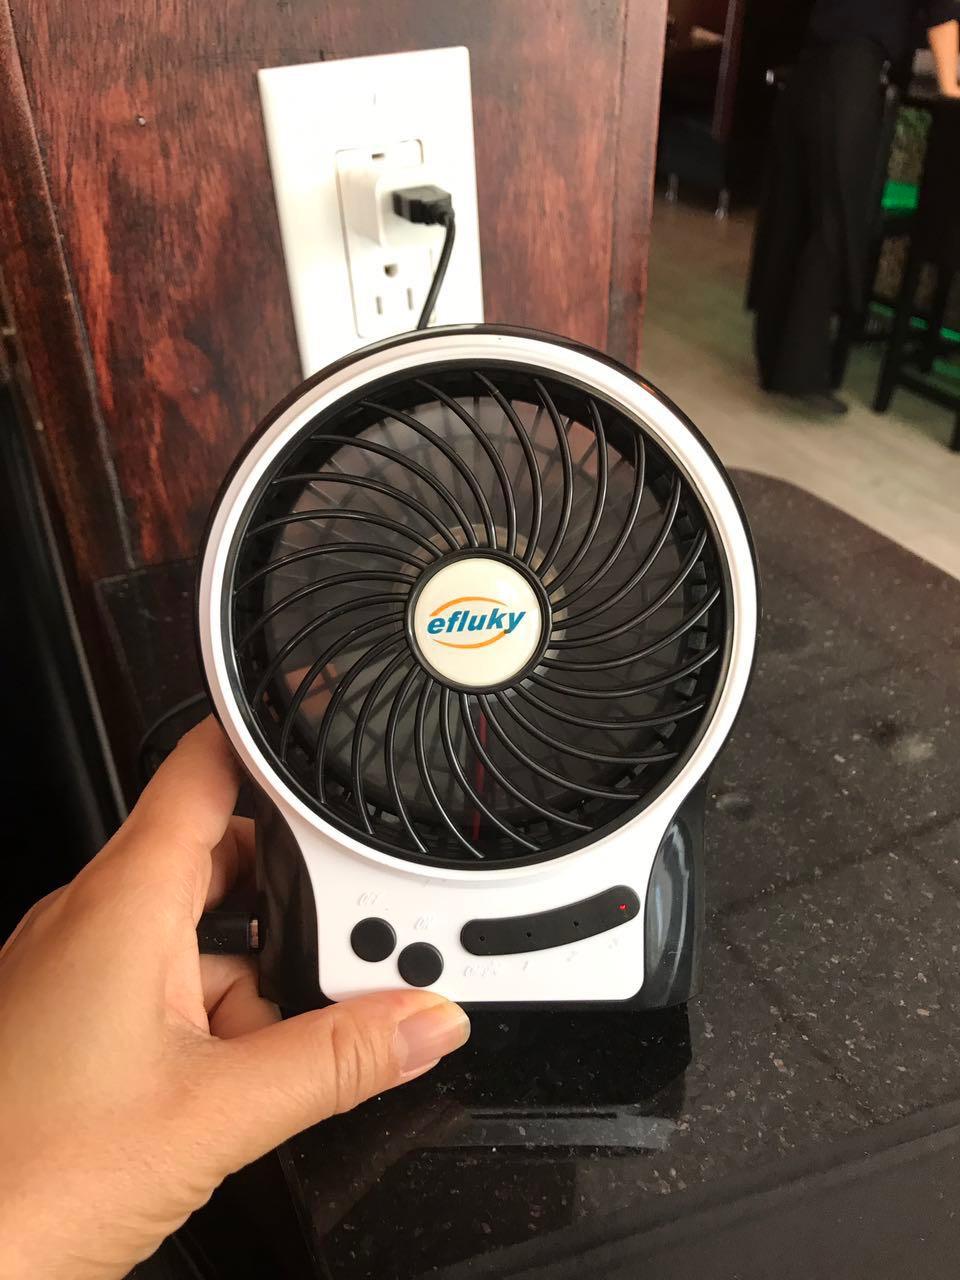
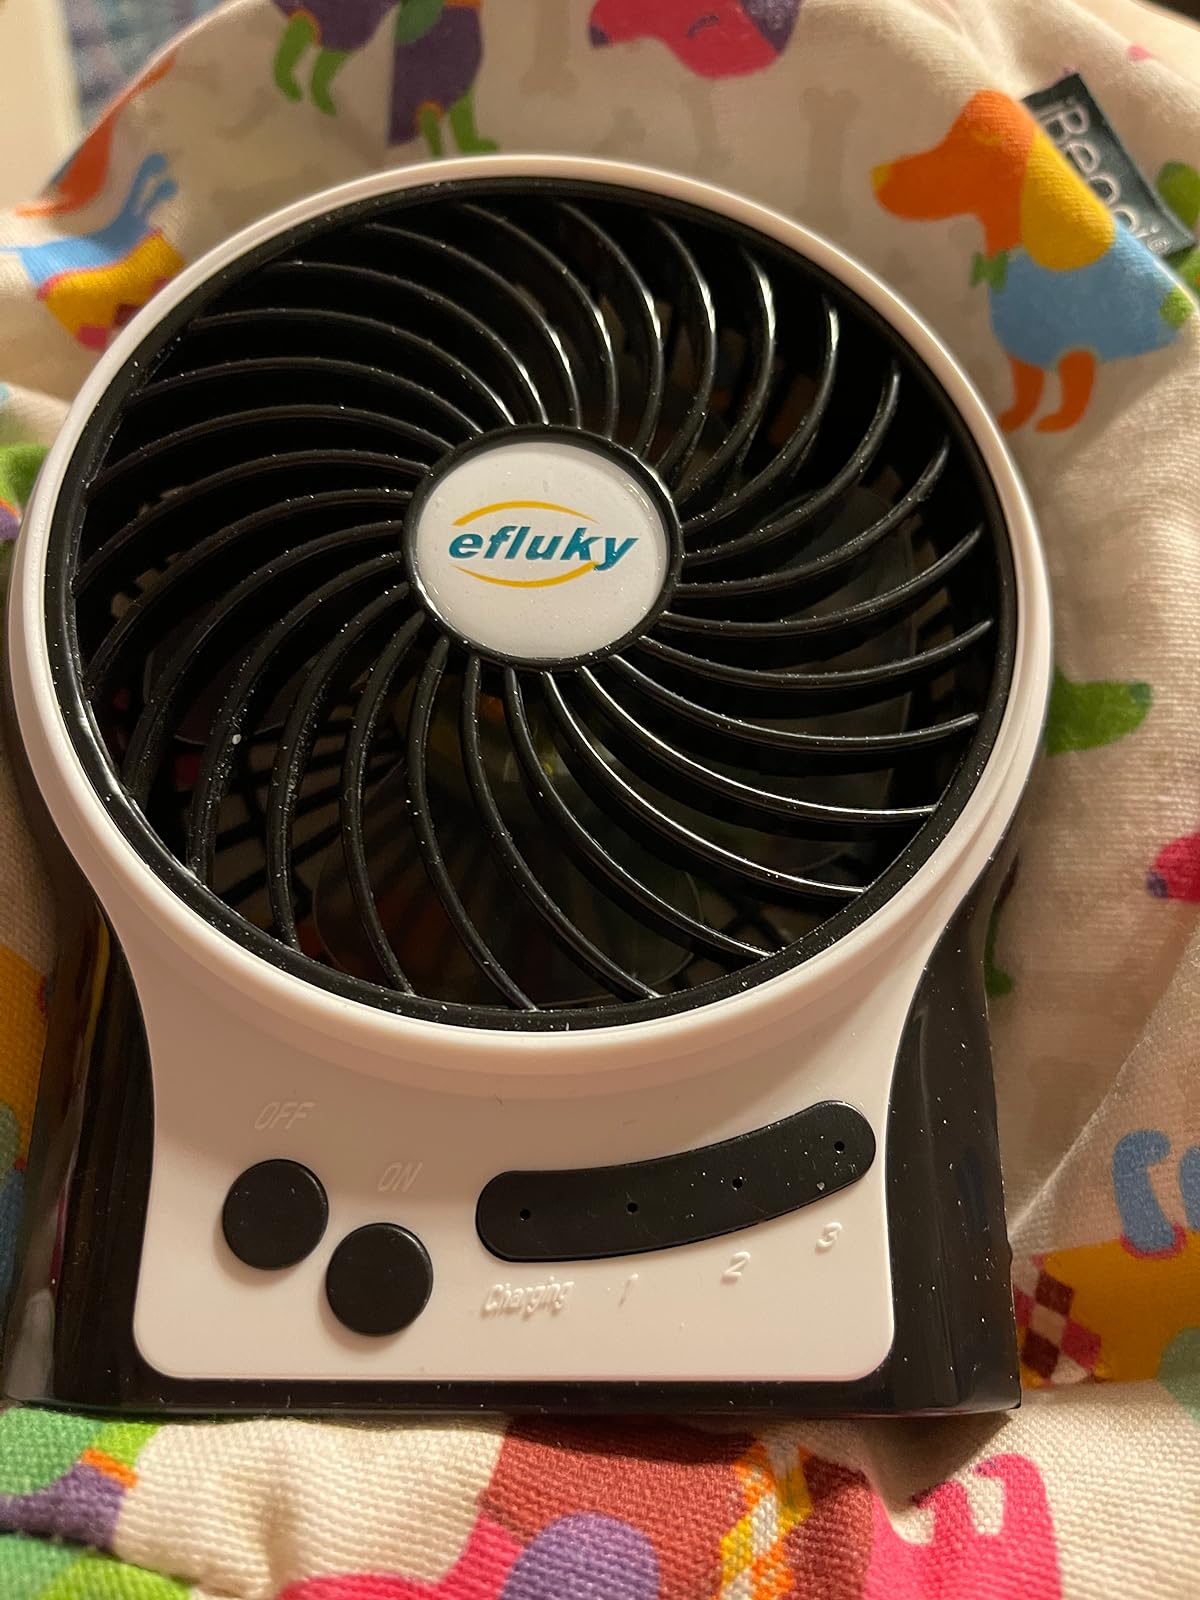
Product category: fan
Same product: yes